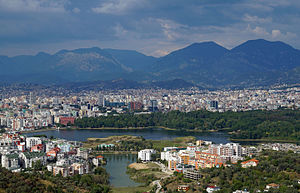
Tirana
Tirana er Albaniens hovedstad og største by. Byen har et anslået indbyggertal på 353.400, mens nogle anslår tallet til hele 700.000. Tirana blev grundlagt af Sulejman Pasha i 1614 og blev Albaniens hovedstad i 1920.